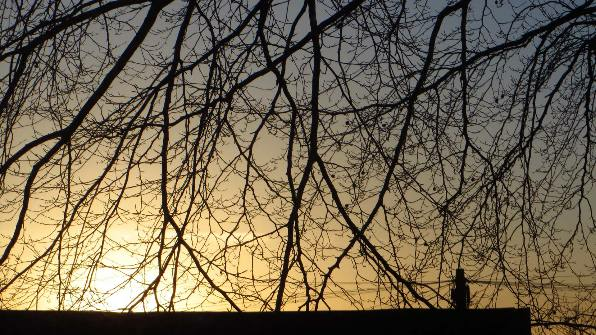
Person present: No